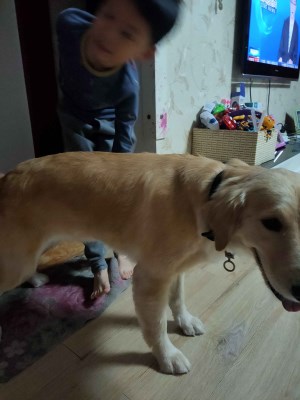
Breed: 5355-n000126-golden_retriever